List of Focke-Wulf Fw 190 variants

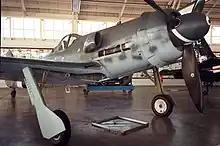
Fw 190 D-13/R11, Champlin Fighter Museum, Phoenix, Arizona (c.1995). The aircraft currently resides at Flying Heritage & Combat Armor Museum.

As it was used in the anti-fighter role, armament in the "D" was generally lighter compared to that of the earlier aircraft—usually the outer wing cannon were omitted so that the armament consisted of two cowling-mounted MG 131s, with 400 rounds per gun, and two wing root mounted 20 mm MG 151/20E cannon with 250 rounds per gun; all four weapons were synchronized to fire through the propeller arc. The wings of the D-9 still had the electrical circuits and attachment points for the underwing BR 21 rocket propelled mortar, although none appeared to have used these operationally. While inferior to the A-series in roll rate, the "D" was superior in turn rate, climb, dive and horizontal speed. The Dora still featured the same wing as the A-8, however, and was capable of carrying outer wing cannon as well, as demonstrated by the D-11 variant, with a three-stage supercharger and four wing cannon (two MG 151s and two MK 108s).